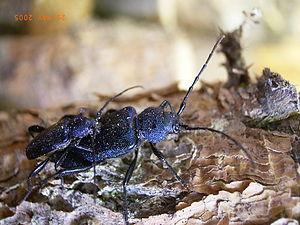
Un xylophage est un organisme vivant dont le régime alimentaire est composé principalement d'aubier, mais aussi de « bois parfait ». Ces animaux, à l'état larvaire ou adulte, mangent les branches, les troncs ou les racines des arbres morts ou vivants. Les saproxylophages ne consomment que le bois en décomposition. Les pyrophiles recherchent le bois brûlé par les incendies de forêts.
Les Callidiini ou callidiens sont une tribu de coléoptères cérambycidés cérambycinés répandus dans tout le monde.